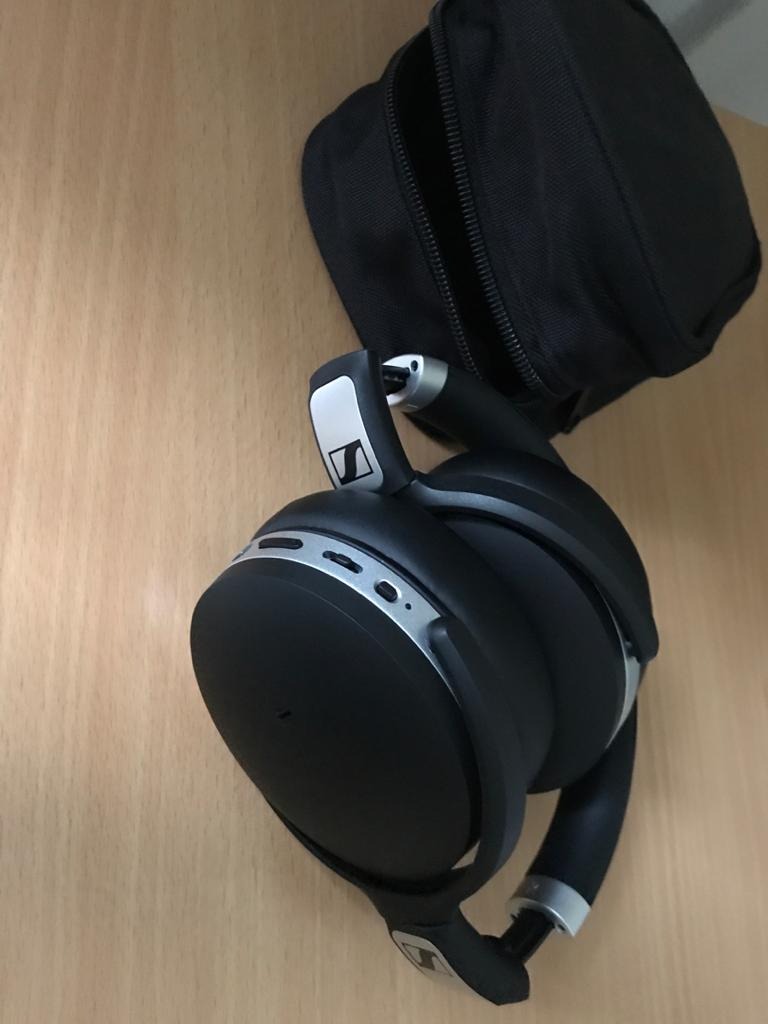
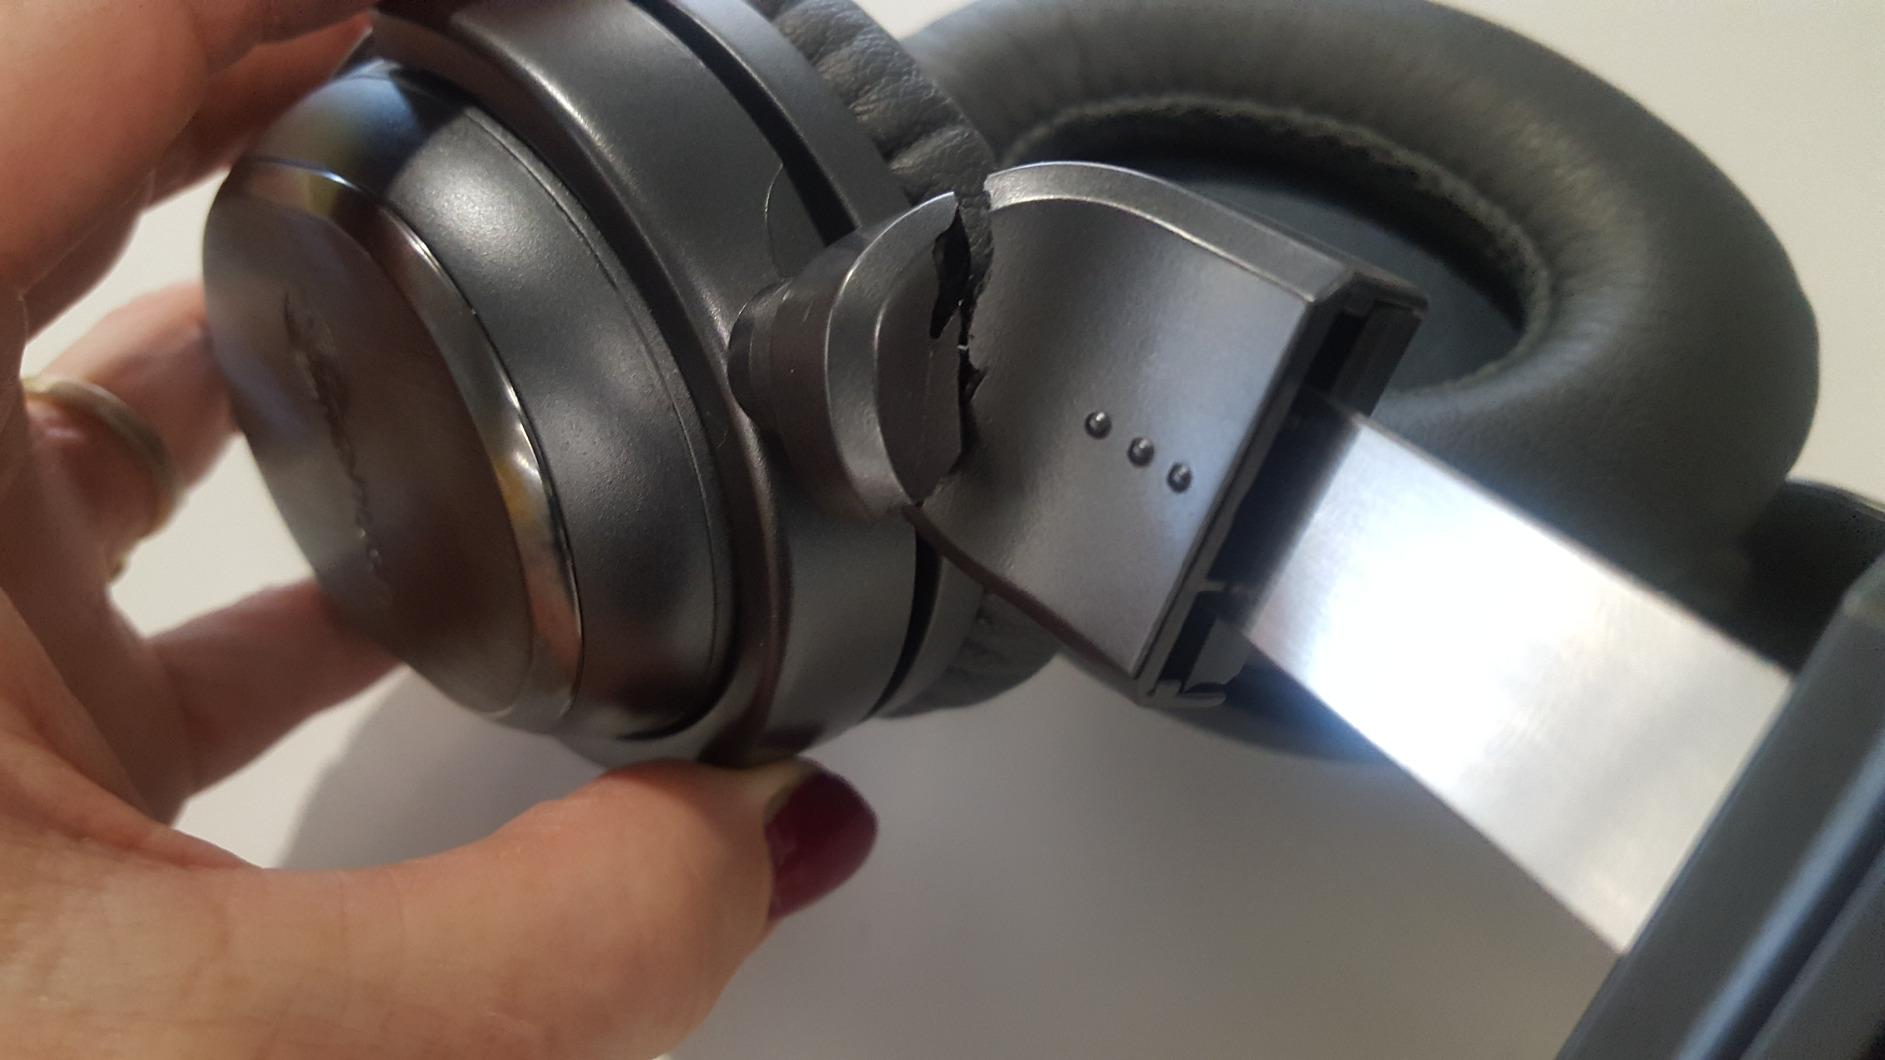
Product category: headphones
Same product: no